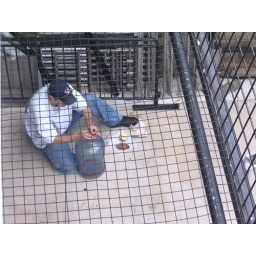
Brian loads the biscuits in the water bottle -019